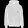
Label: Coat